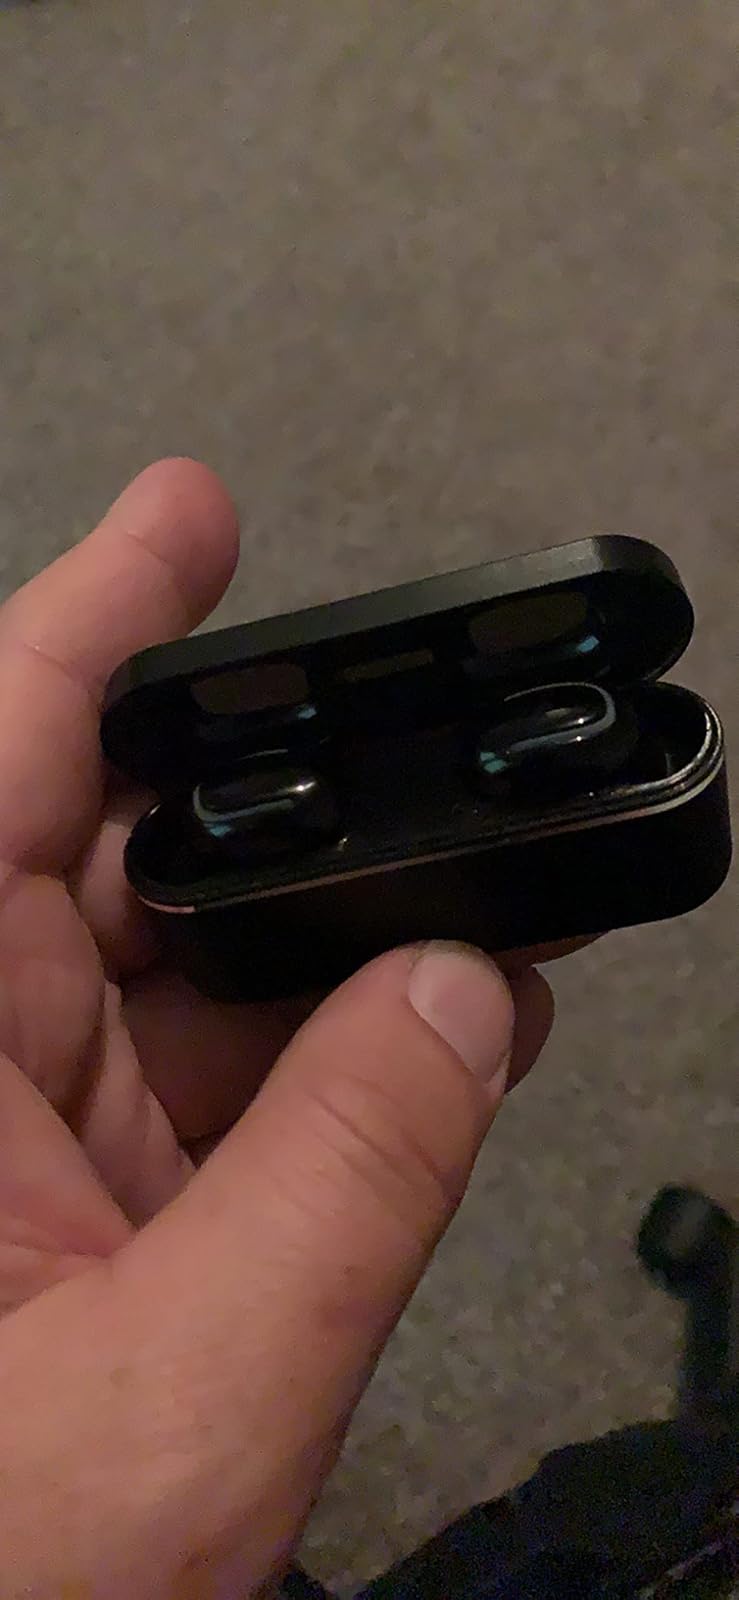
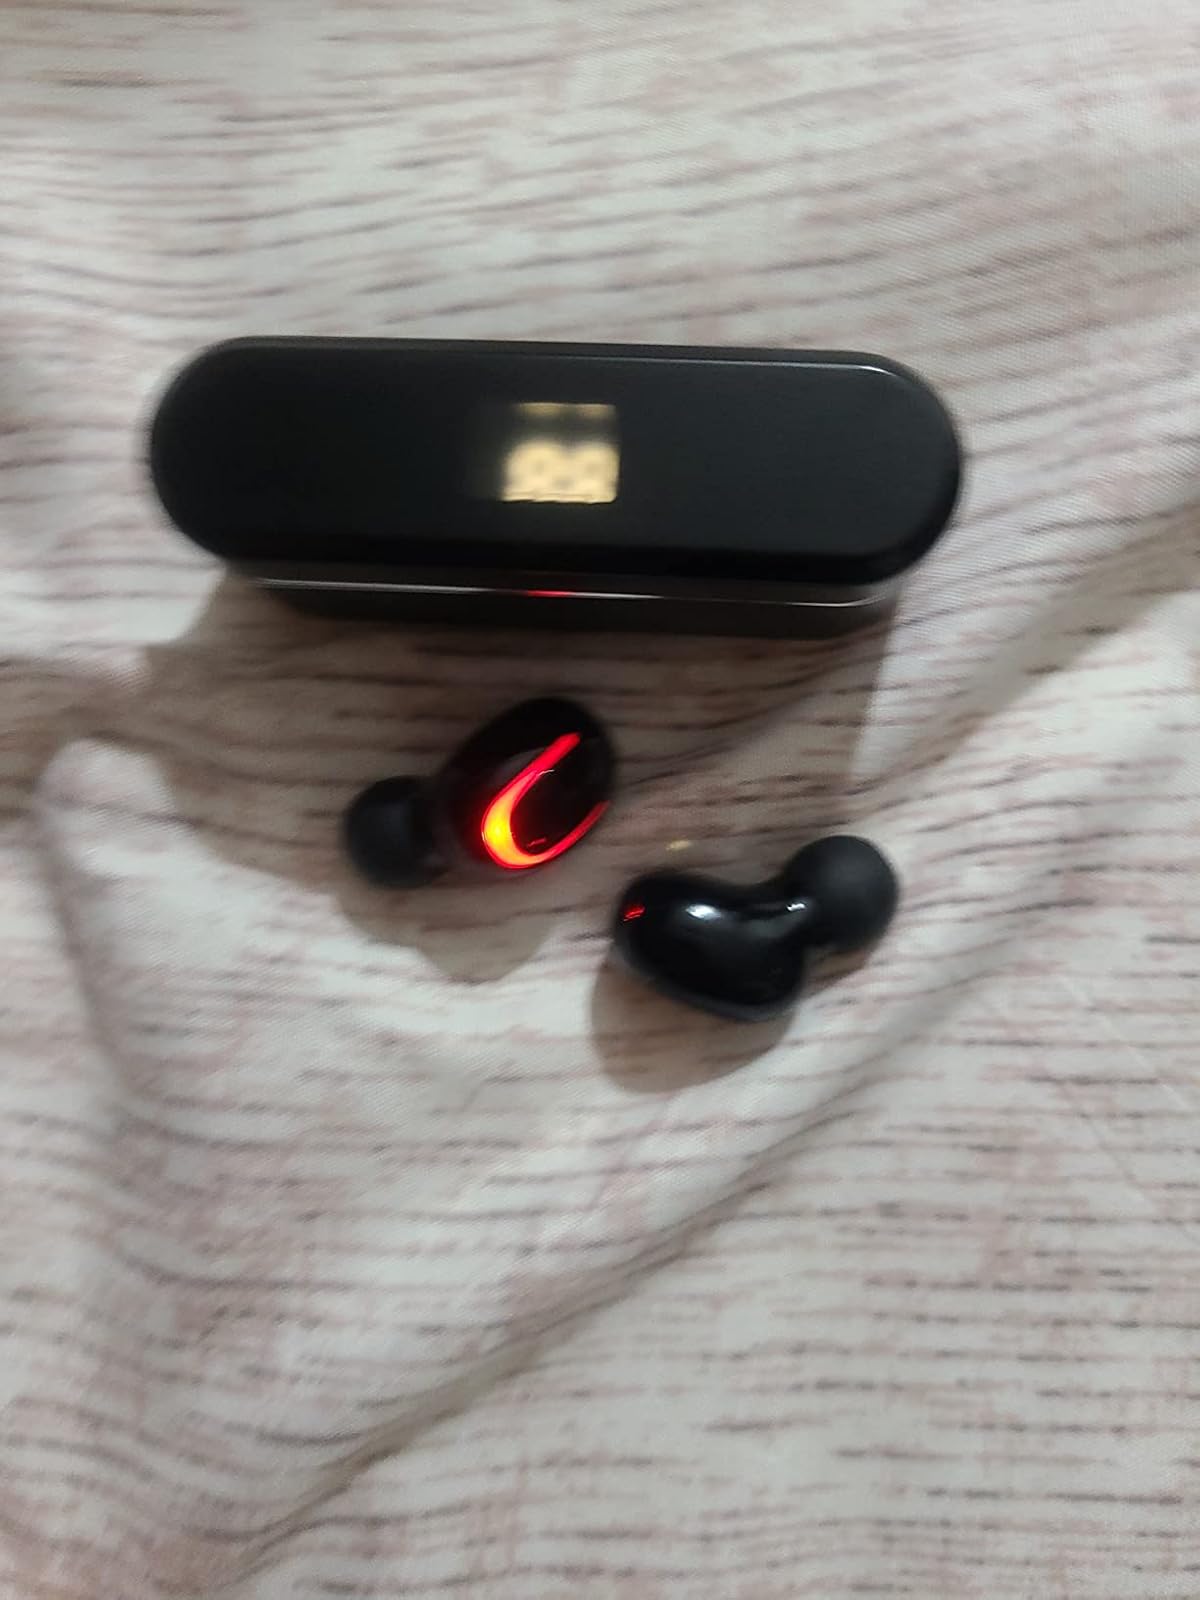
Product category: earbuds
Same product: yes